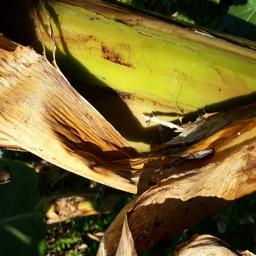
Label: PSEUDOSTEM WEEVIL